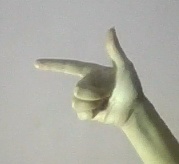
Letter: yaa